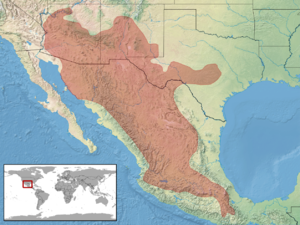
Crotalus molossus est une espèce de serpents de la famille des Viperidae.